Alfréd Hajós National Swimming Stadium

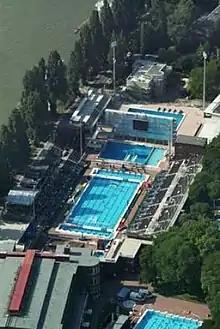
Alfréd Hajós National Swimming Stadium

The Alfréd Hajós National Swimming Stadium is an aquatics complex located on Margaret Island in Budapest, Hungary.The facility has four floors, covers an area of about 80,000 square meters and has eight indoor and outdoor pools, including training pools, diving pools and competitive swimming pools both for short course and long course.